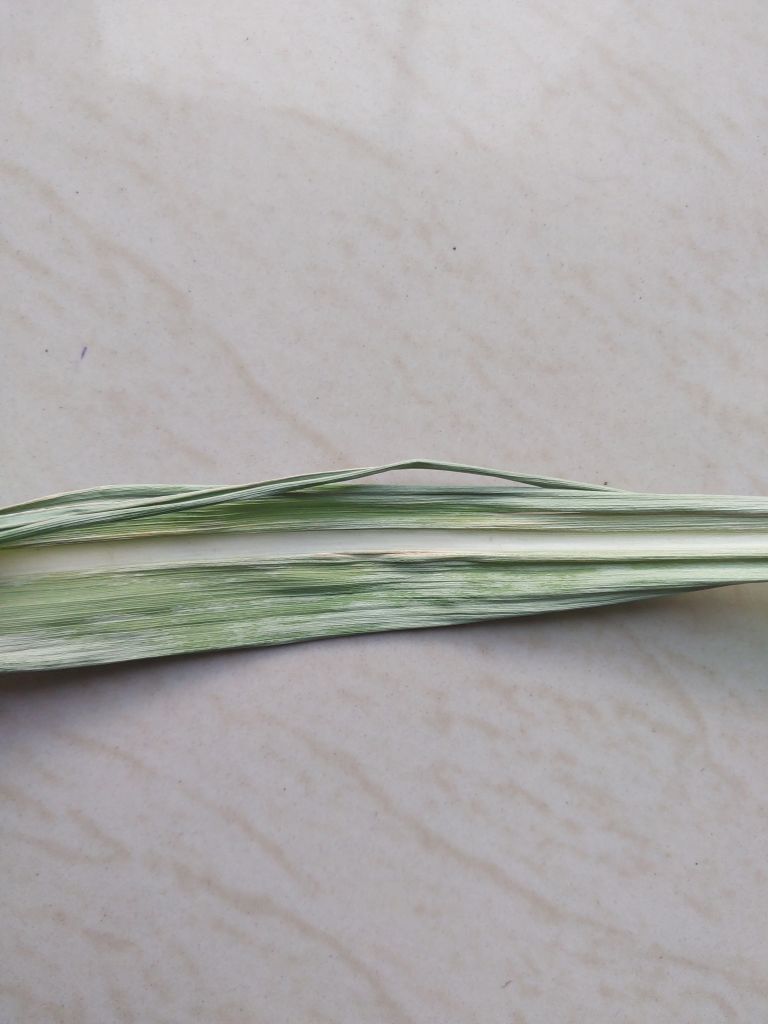
Label: Viral Disease